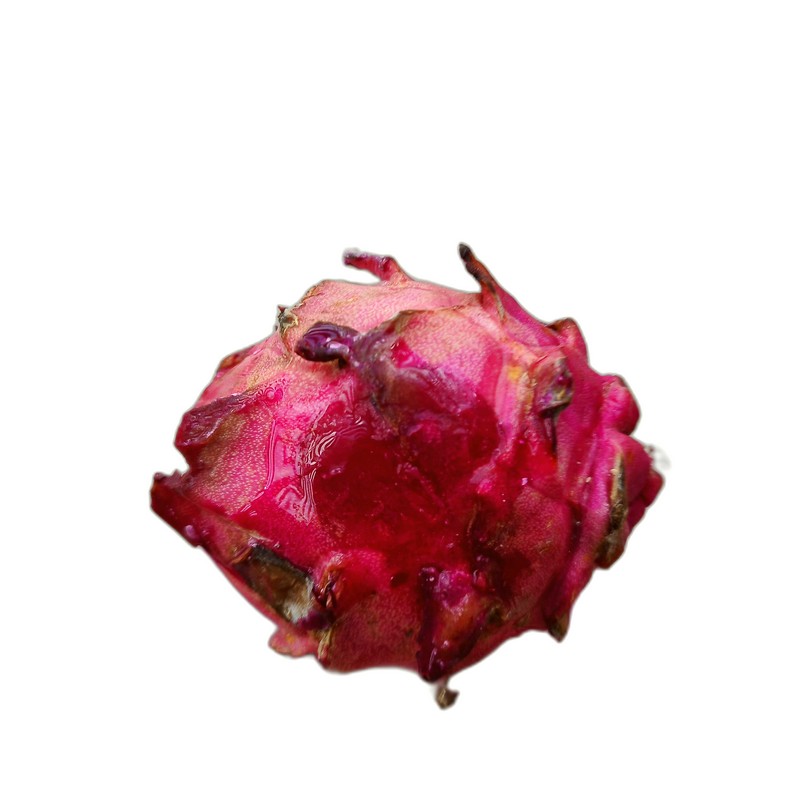
Label: Defect Dragon Fruit